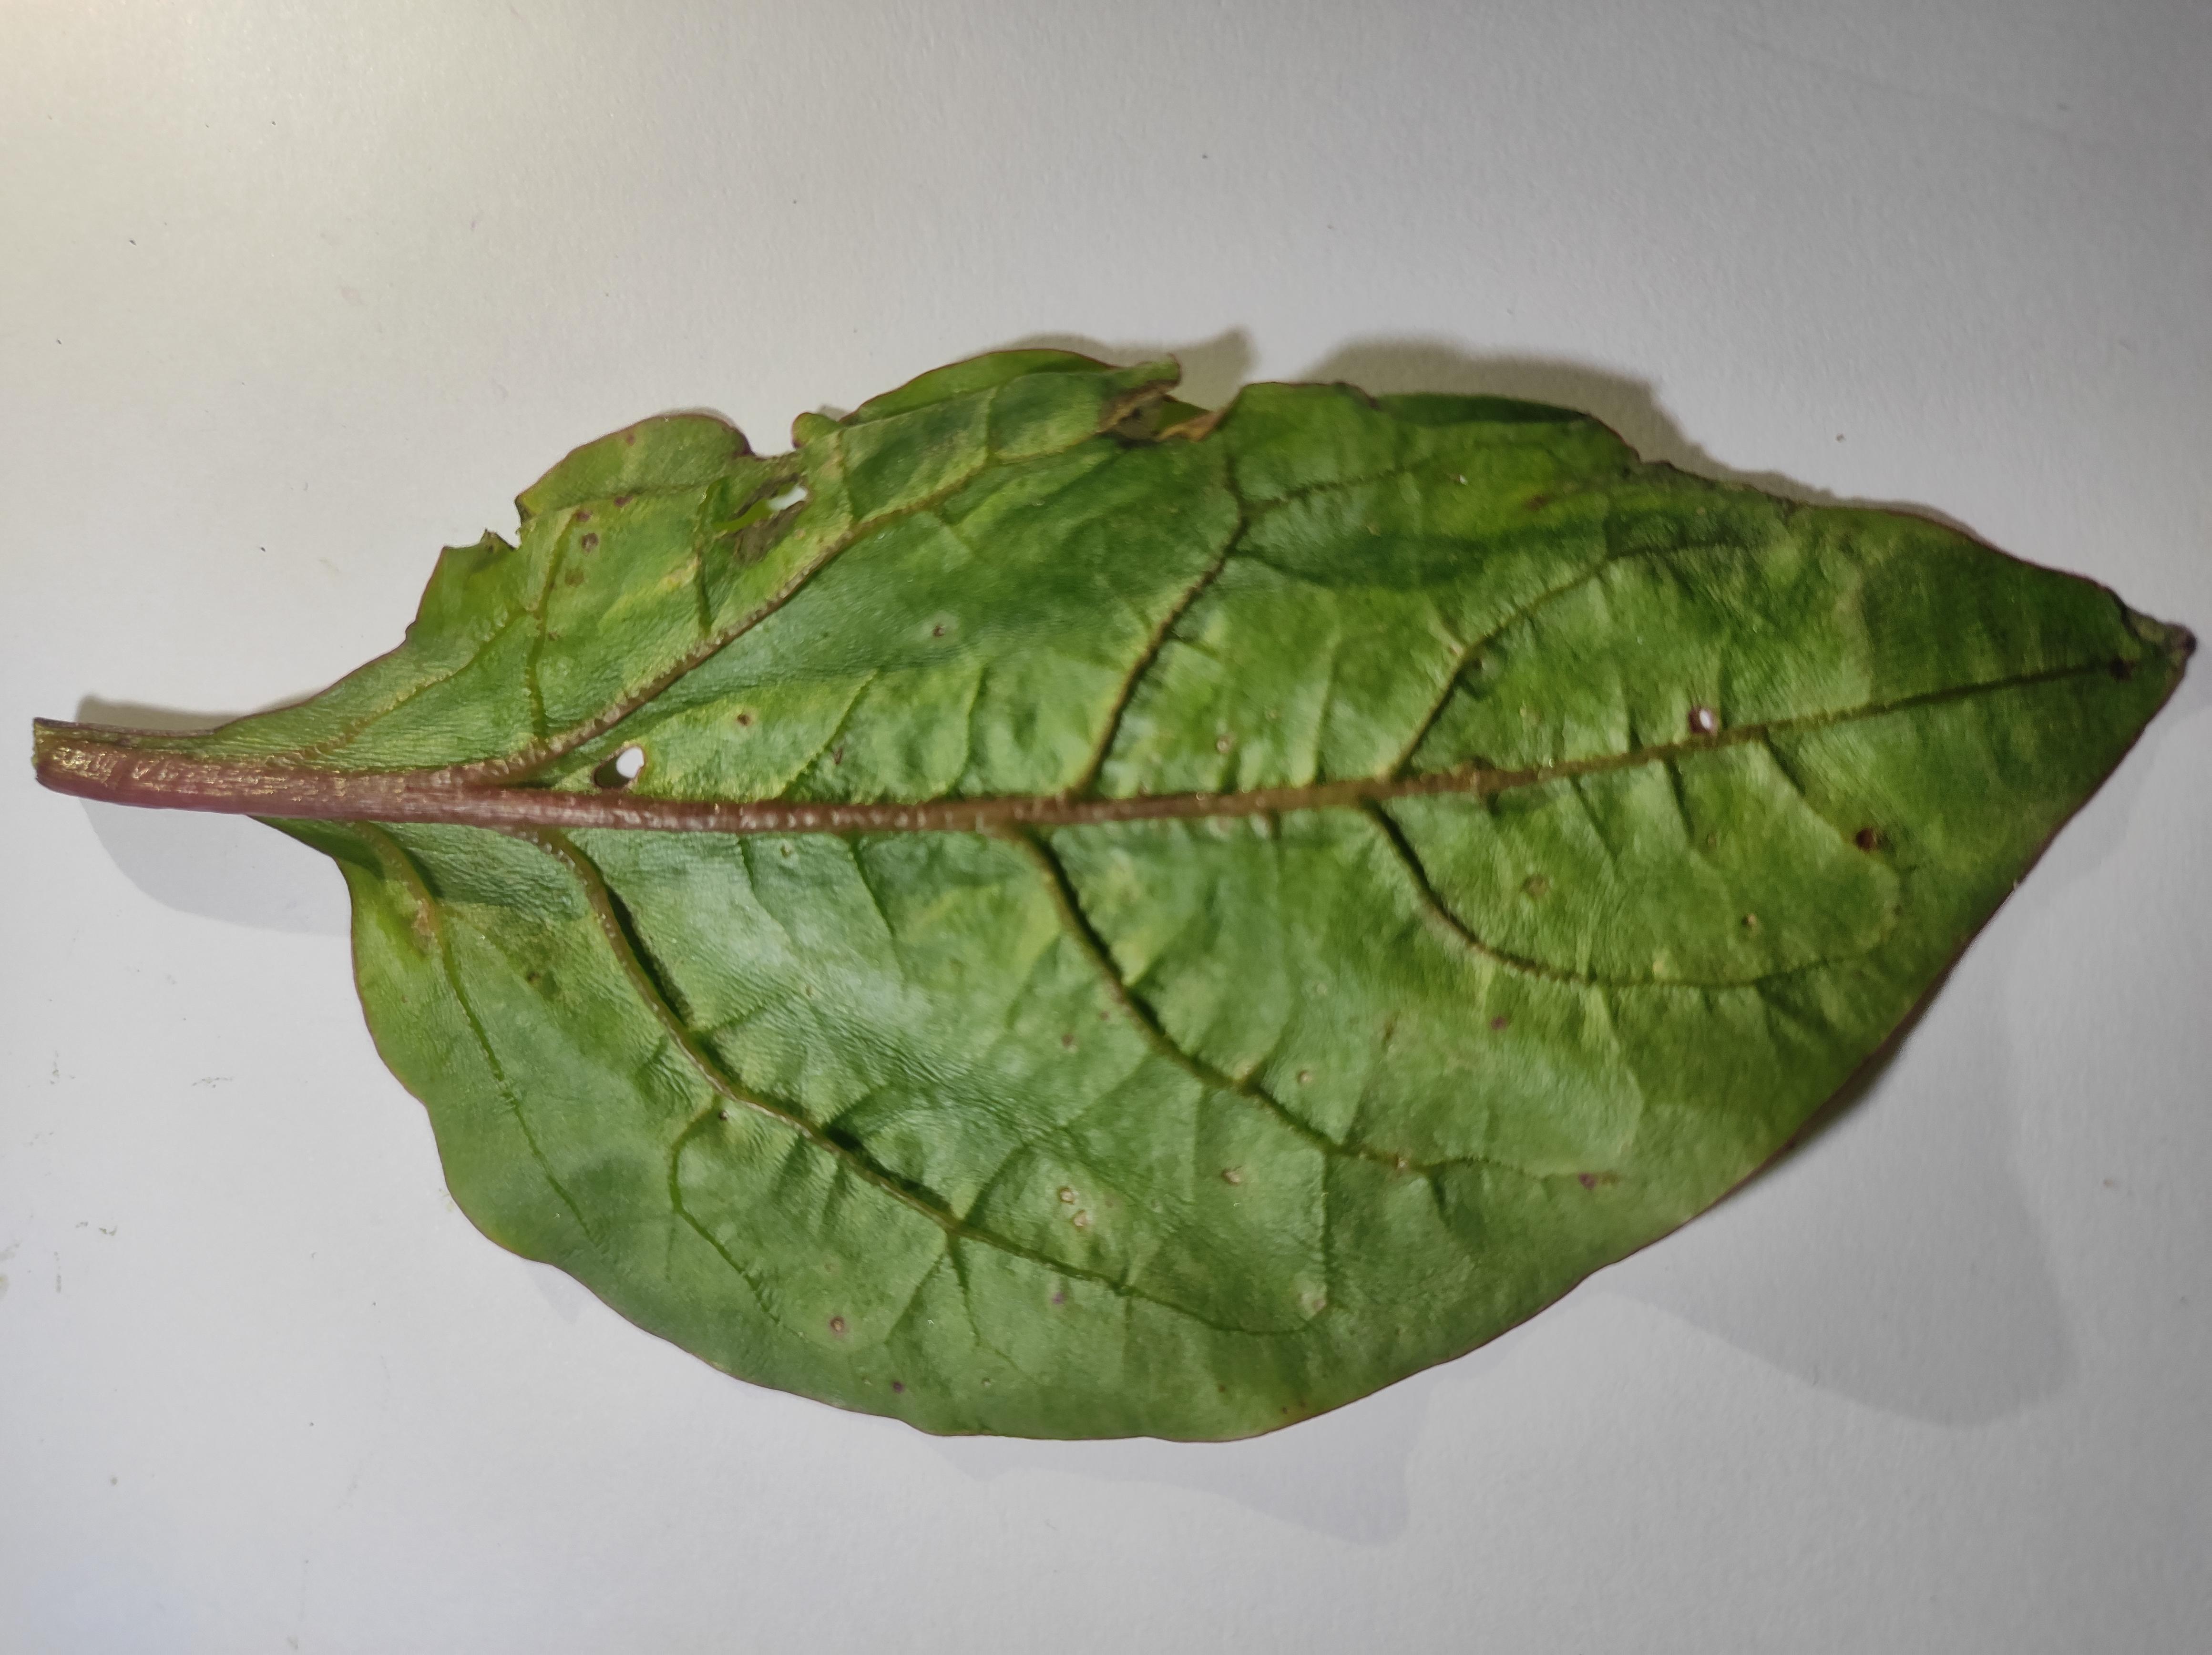
Label: anthracnose_leaf_spot